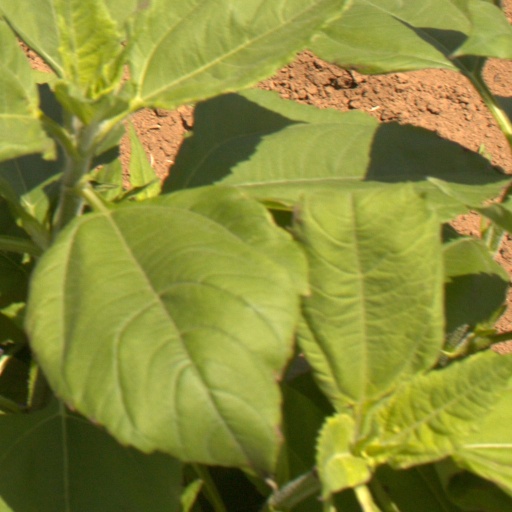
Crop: Jerusalem artichoke